Schübler Chorales

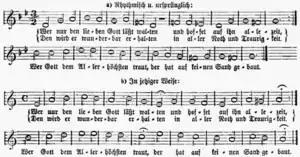
Hymn tune of BWV 647

Hymn tune: "Wer nur den lieben Gott läßt walten" ("Who allows God alone to rule him"), Zahn No. 2778.